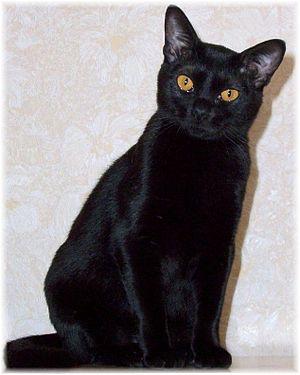
Le bombay est une race de chats originaire des États-Unis. Créée dans les années 1960 dans le but d'obtenir une panthère noire miniature, la race est issue de croisements entre american shorthair noirs et burmeses sable. Le bombay est reconnu par les deux registres d'élevage américains les plus renommés, la CFA et la TICA, dans les années 1970. Aux États-Unis et en Europe, la race est de popularité moyenne à faible.